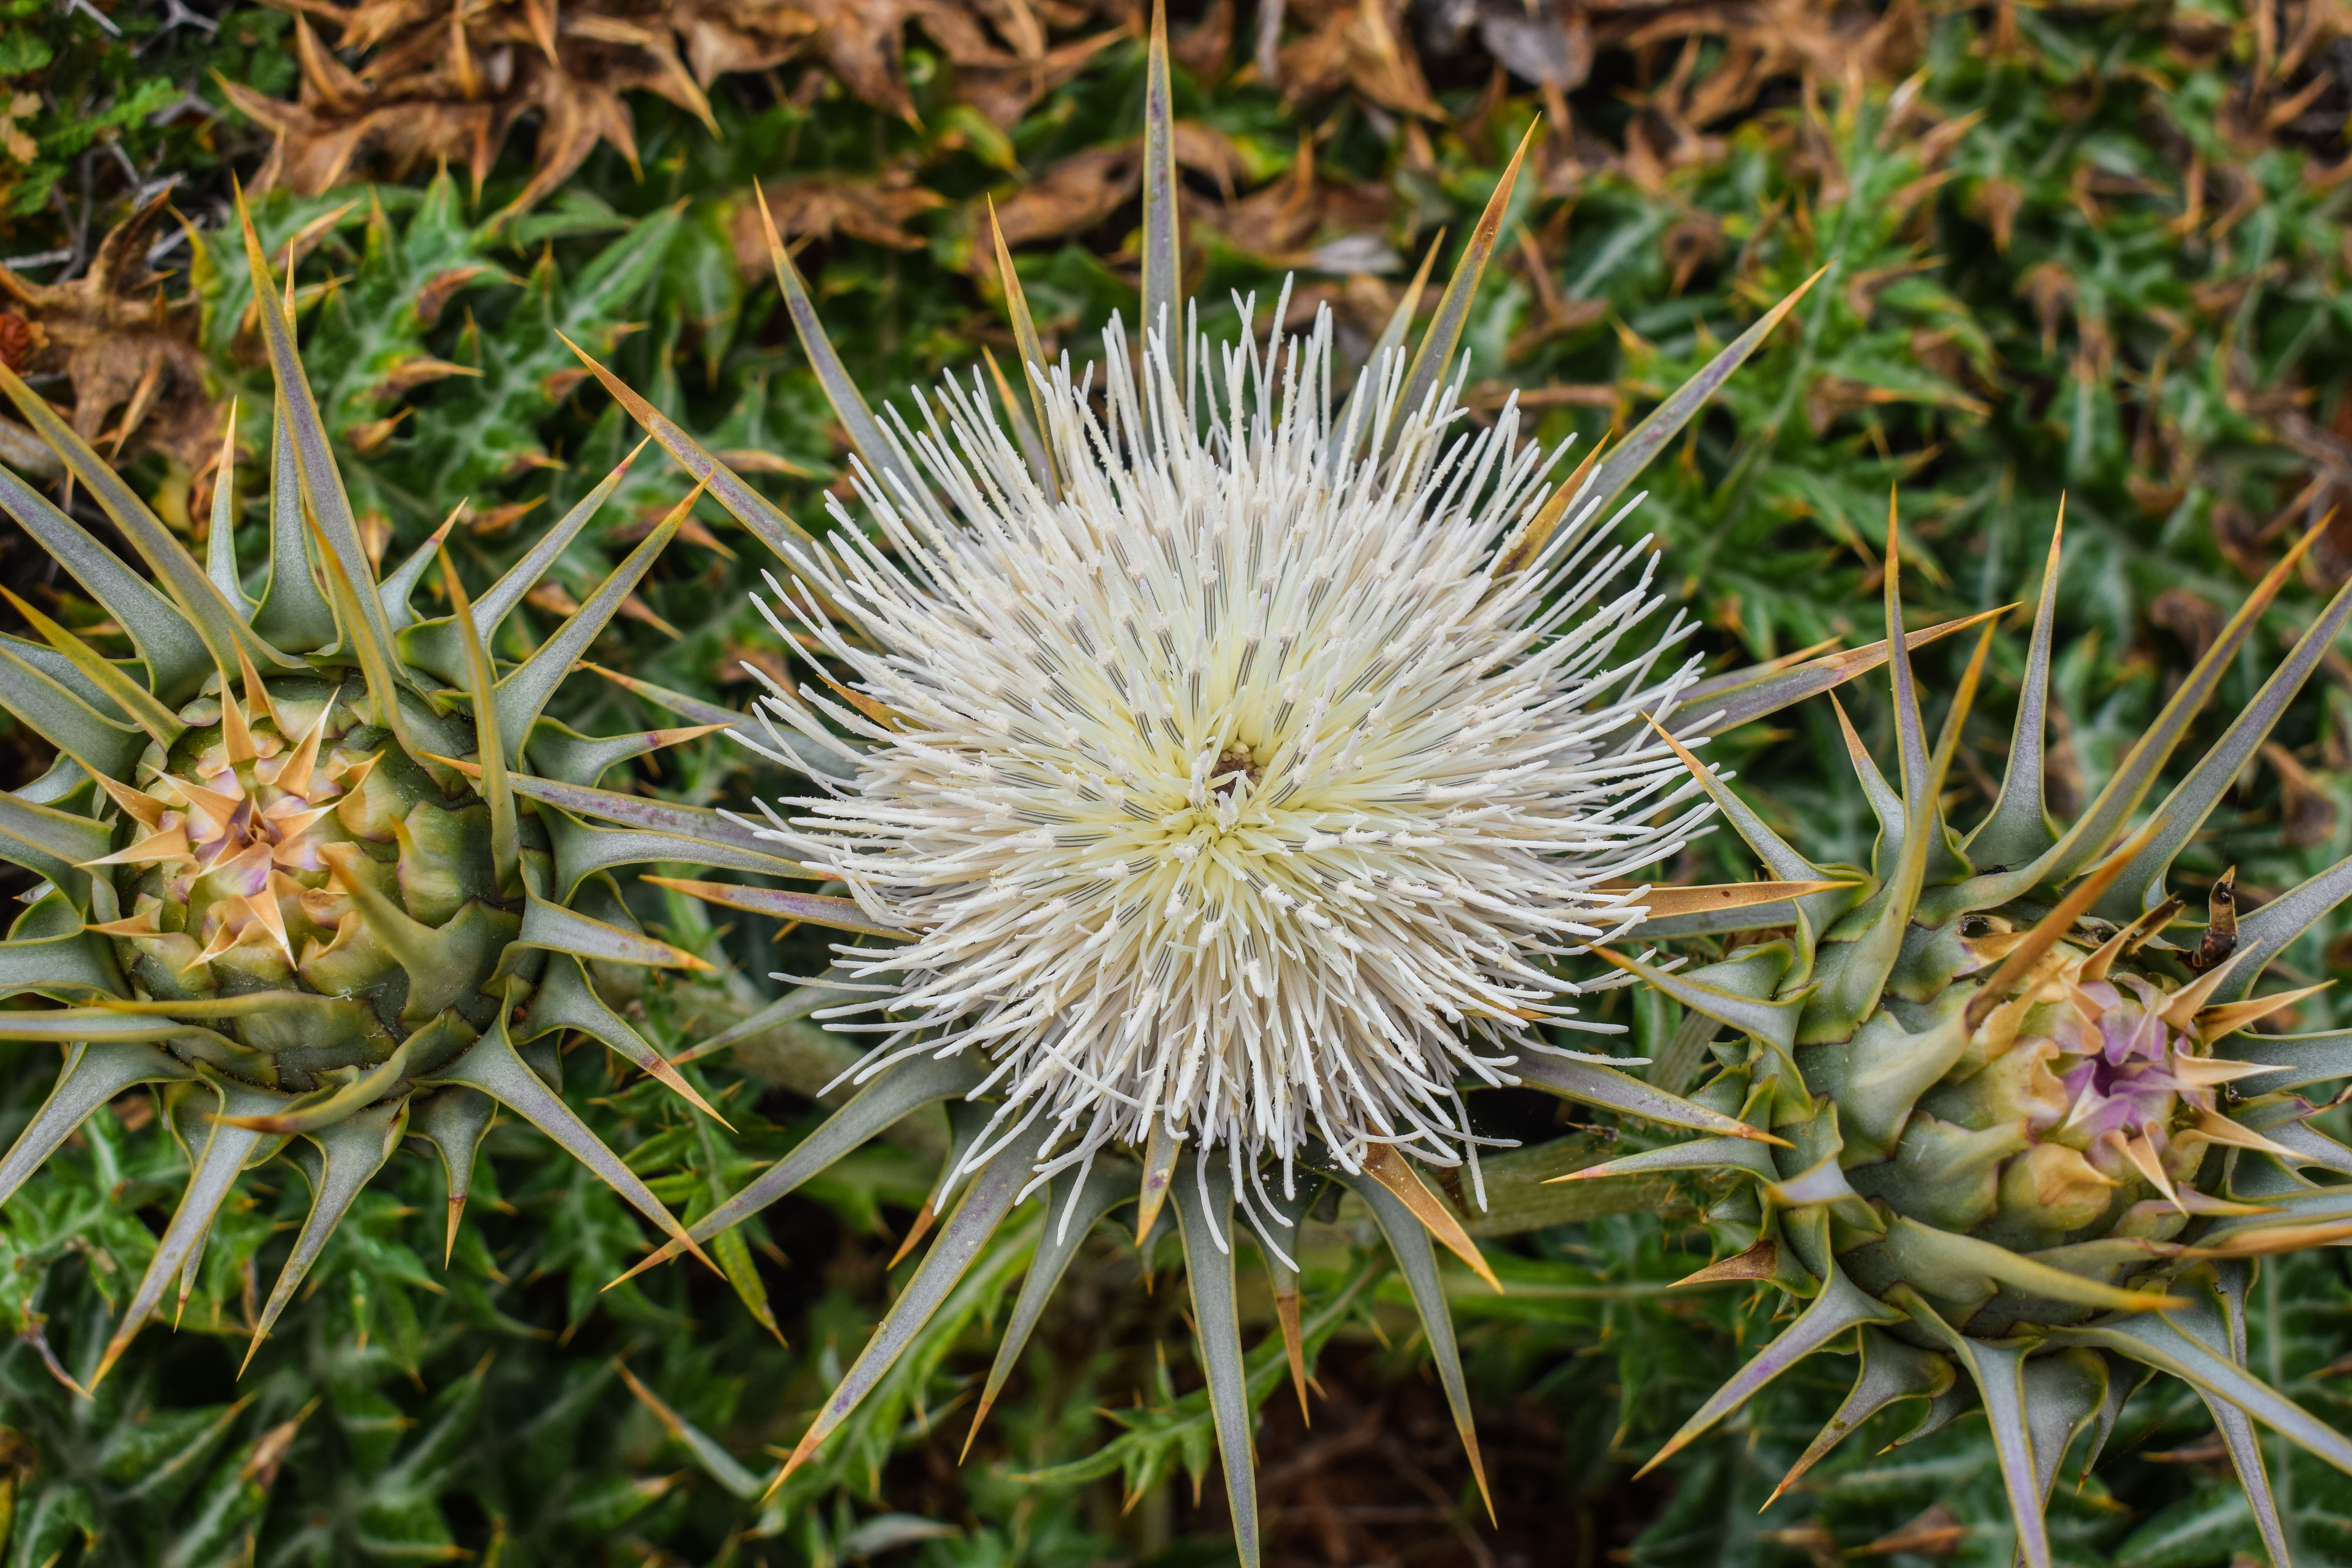
nature, grass, plant, flower, produce, botany, flora, spike, wildflower, thistle, cyprus, macro photography, flowering plant, daisy family, cardoon, land plant, thorns spines and prickles, pricker